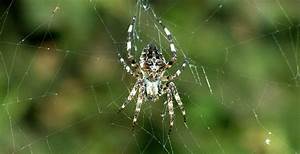
Label: spider